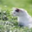
Label: cat